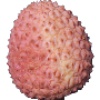
Label: Lychee 1